Lois Graham

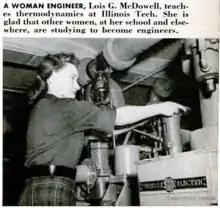

In 1949, Graham became the first female faculty member in IIT's engineering department, and the first female graduate student accepted into its Mechanical, Materials and Aerospace Engineering program. IIT had to make an adjustment upon her arrival: converting a small closet into a ladies restroom. Later that year, Graham earned a master's degree in mechanical engineering, the first woman at IIT to do so.